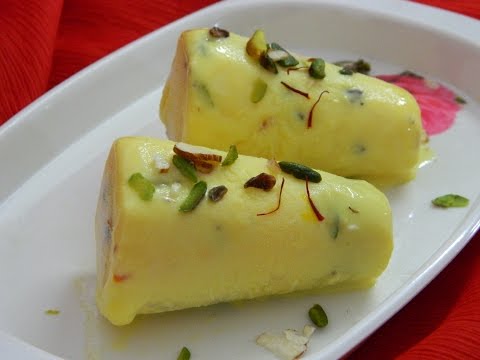
Dish: kulfi